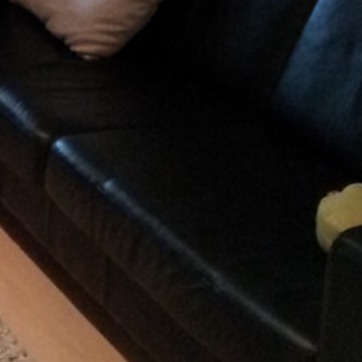
Material: leather